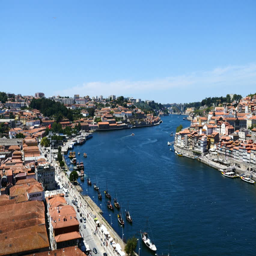
panoramic view of the city .